Mass (liturgy)

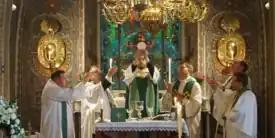
Lutheran priest elevating the host during the Mass at Alsike Church, Sweden

The priest then displays the consecrated elements to the congregation, saying: "Behold the Lamb of God, behold him who takes away the sins of the world. Blessed are those called to the supper of the Lamb," to which all respond: "Lord, I am not worthy that you should enter under my roof, but only say the word and my soul shall be healed." Then Communion is given, often with lay ministers assisting with the consecrated wine. According to Catholic teaching, one should be in the state of grace, without mortal sin, to receive Communion. Singing by all the faithful during the Communion procession is encouraged "to express the communicants' union in spirit" from the bread that makes them one. A silent time for reflection follows, and then the variable concluding prayer of the Mass.